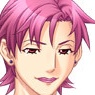
Portrait style: Anime Portrait